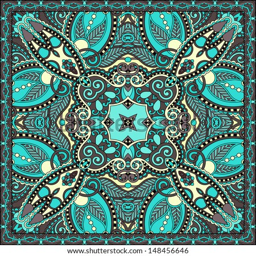
traditional ornamental floral paisley bandanna .